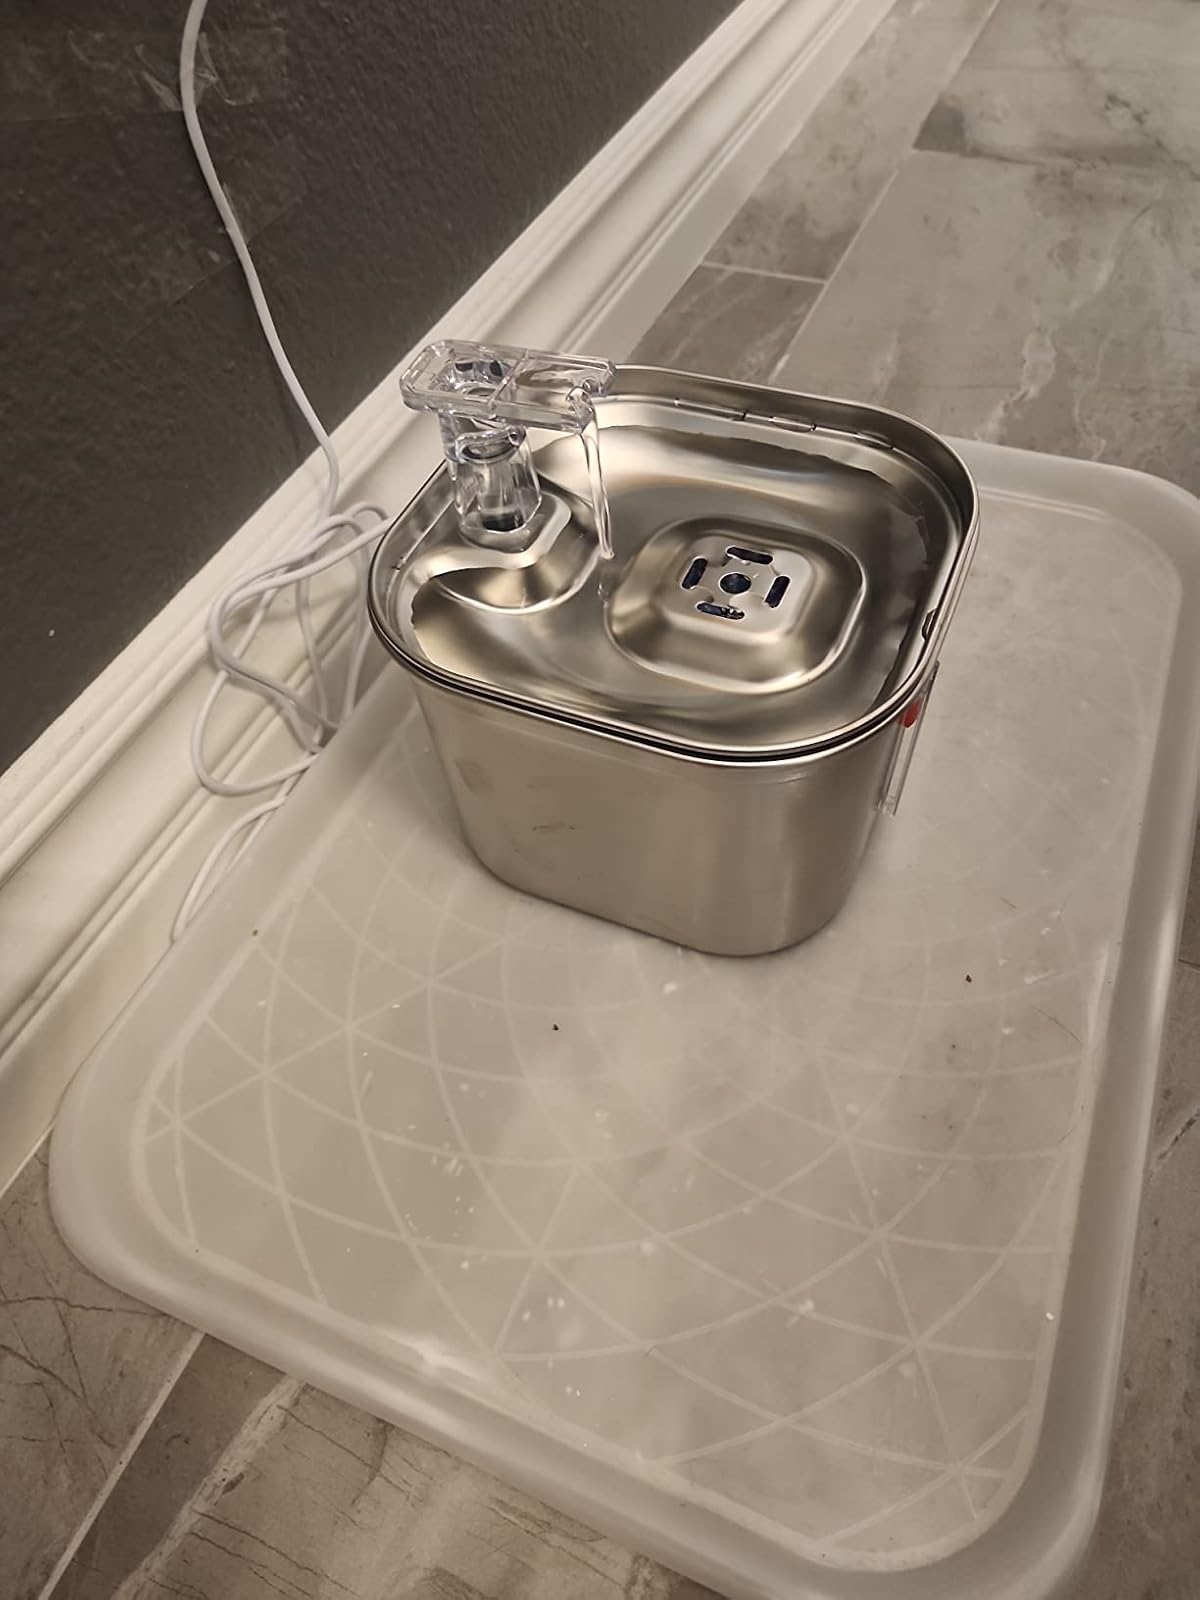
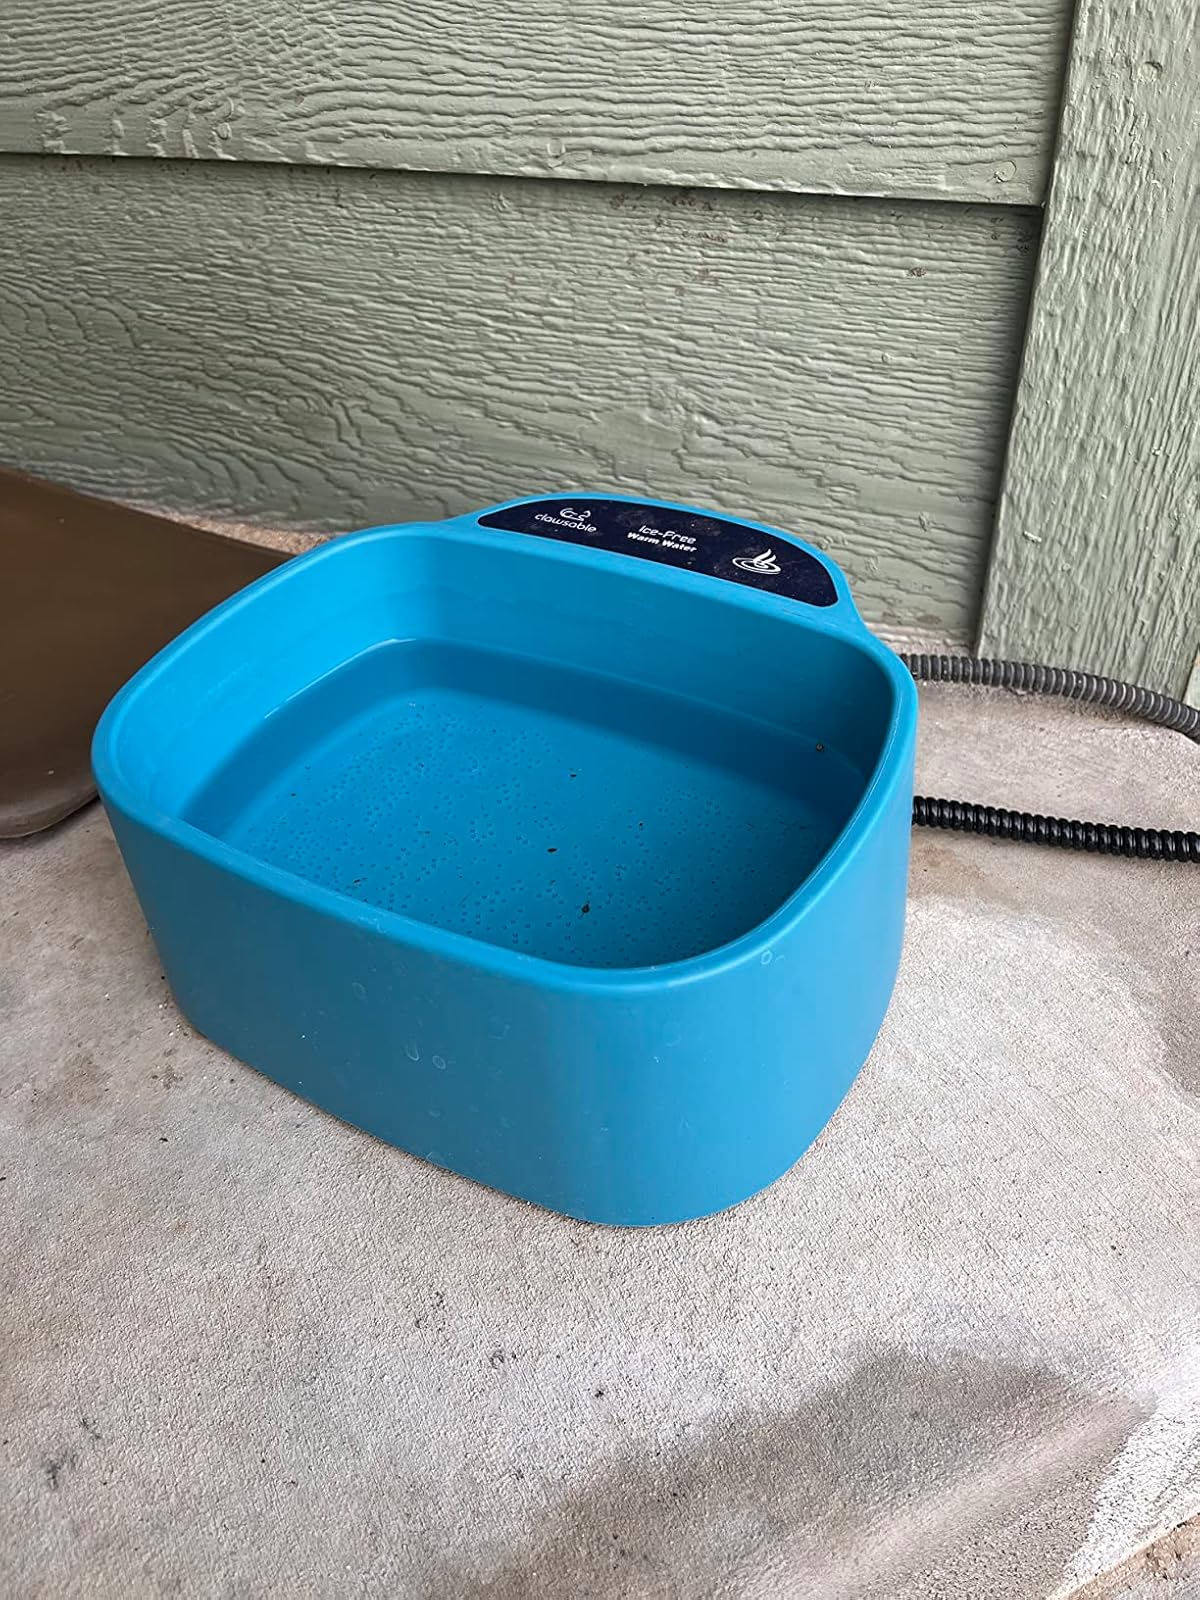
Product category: items_bowl
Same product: no